Mirna Funk

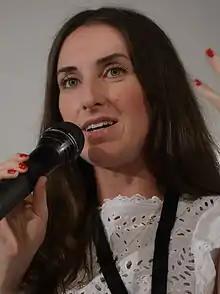
Mirna Funk (2015)

Funk studied philosophy and history at Humboldt University of Berlin. She is currently working as a freelance journalist for works such as "Der Freitag" and "Zeit Magazin" and publishes texts on culture, society and the arts. In the summer of 2014, she contributed interviews from Israel to "Zeit Magazine" and wrote about her life there during the 2014 Israel-Gaza conflict. In her article "Ohne mich" [Without Me] Funk wrote about antisemitism and her emigration to Israel.